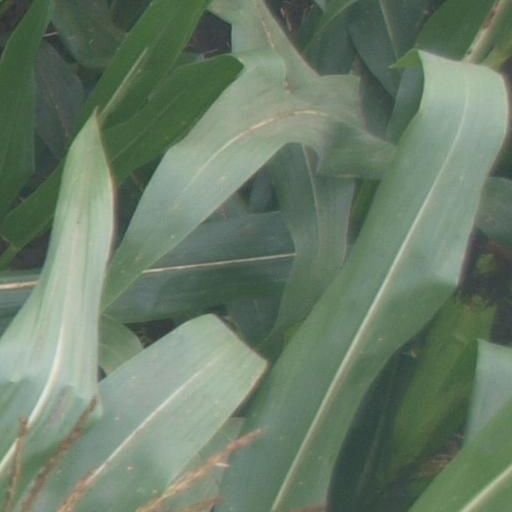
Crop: maize; corn